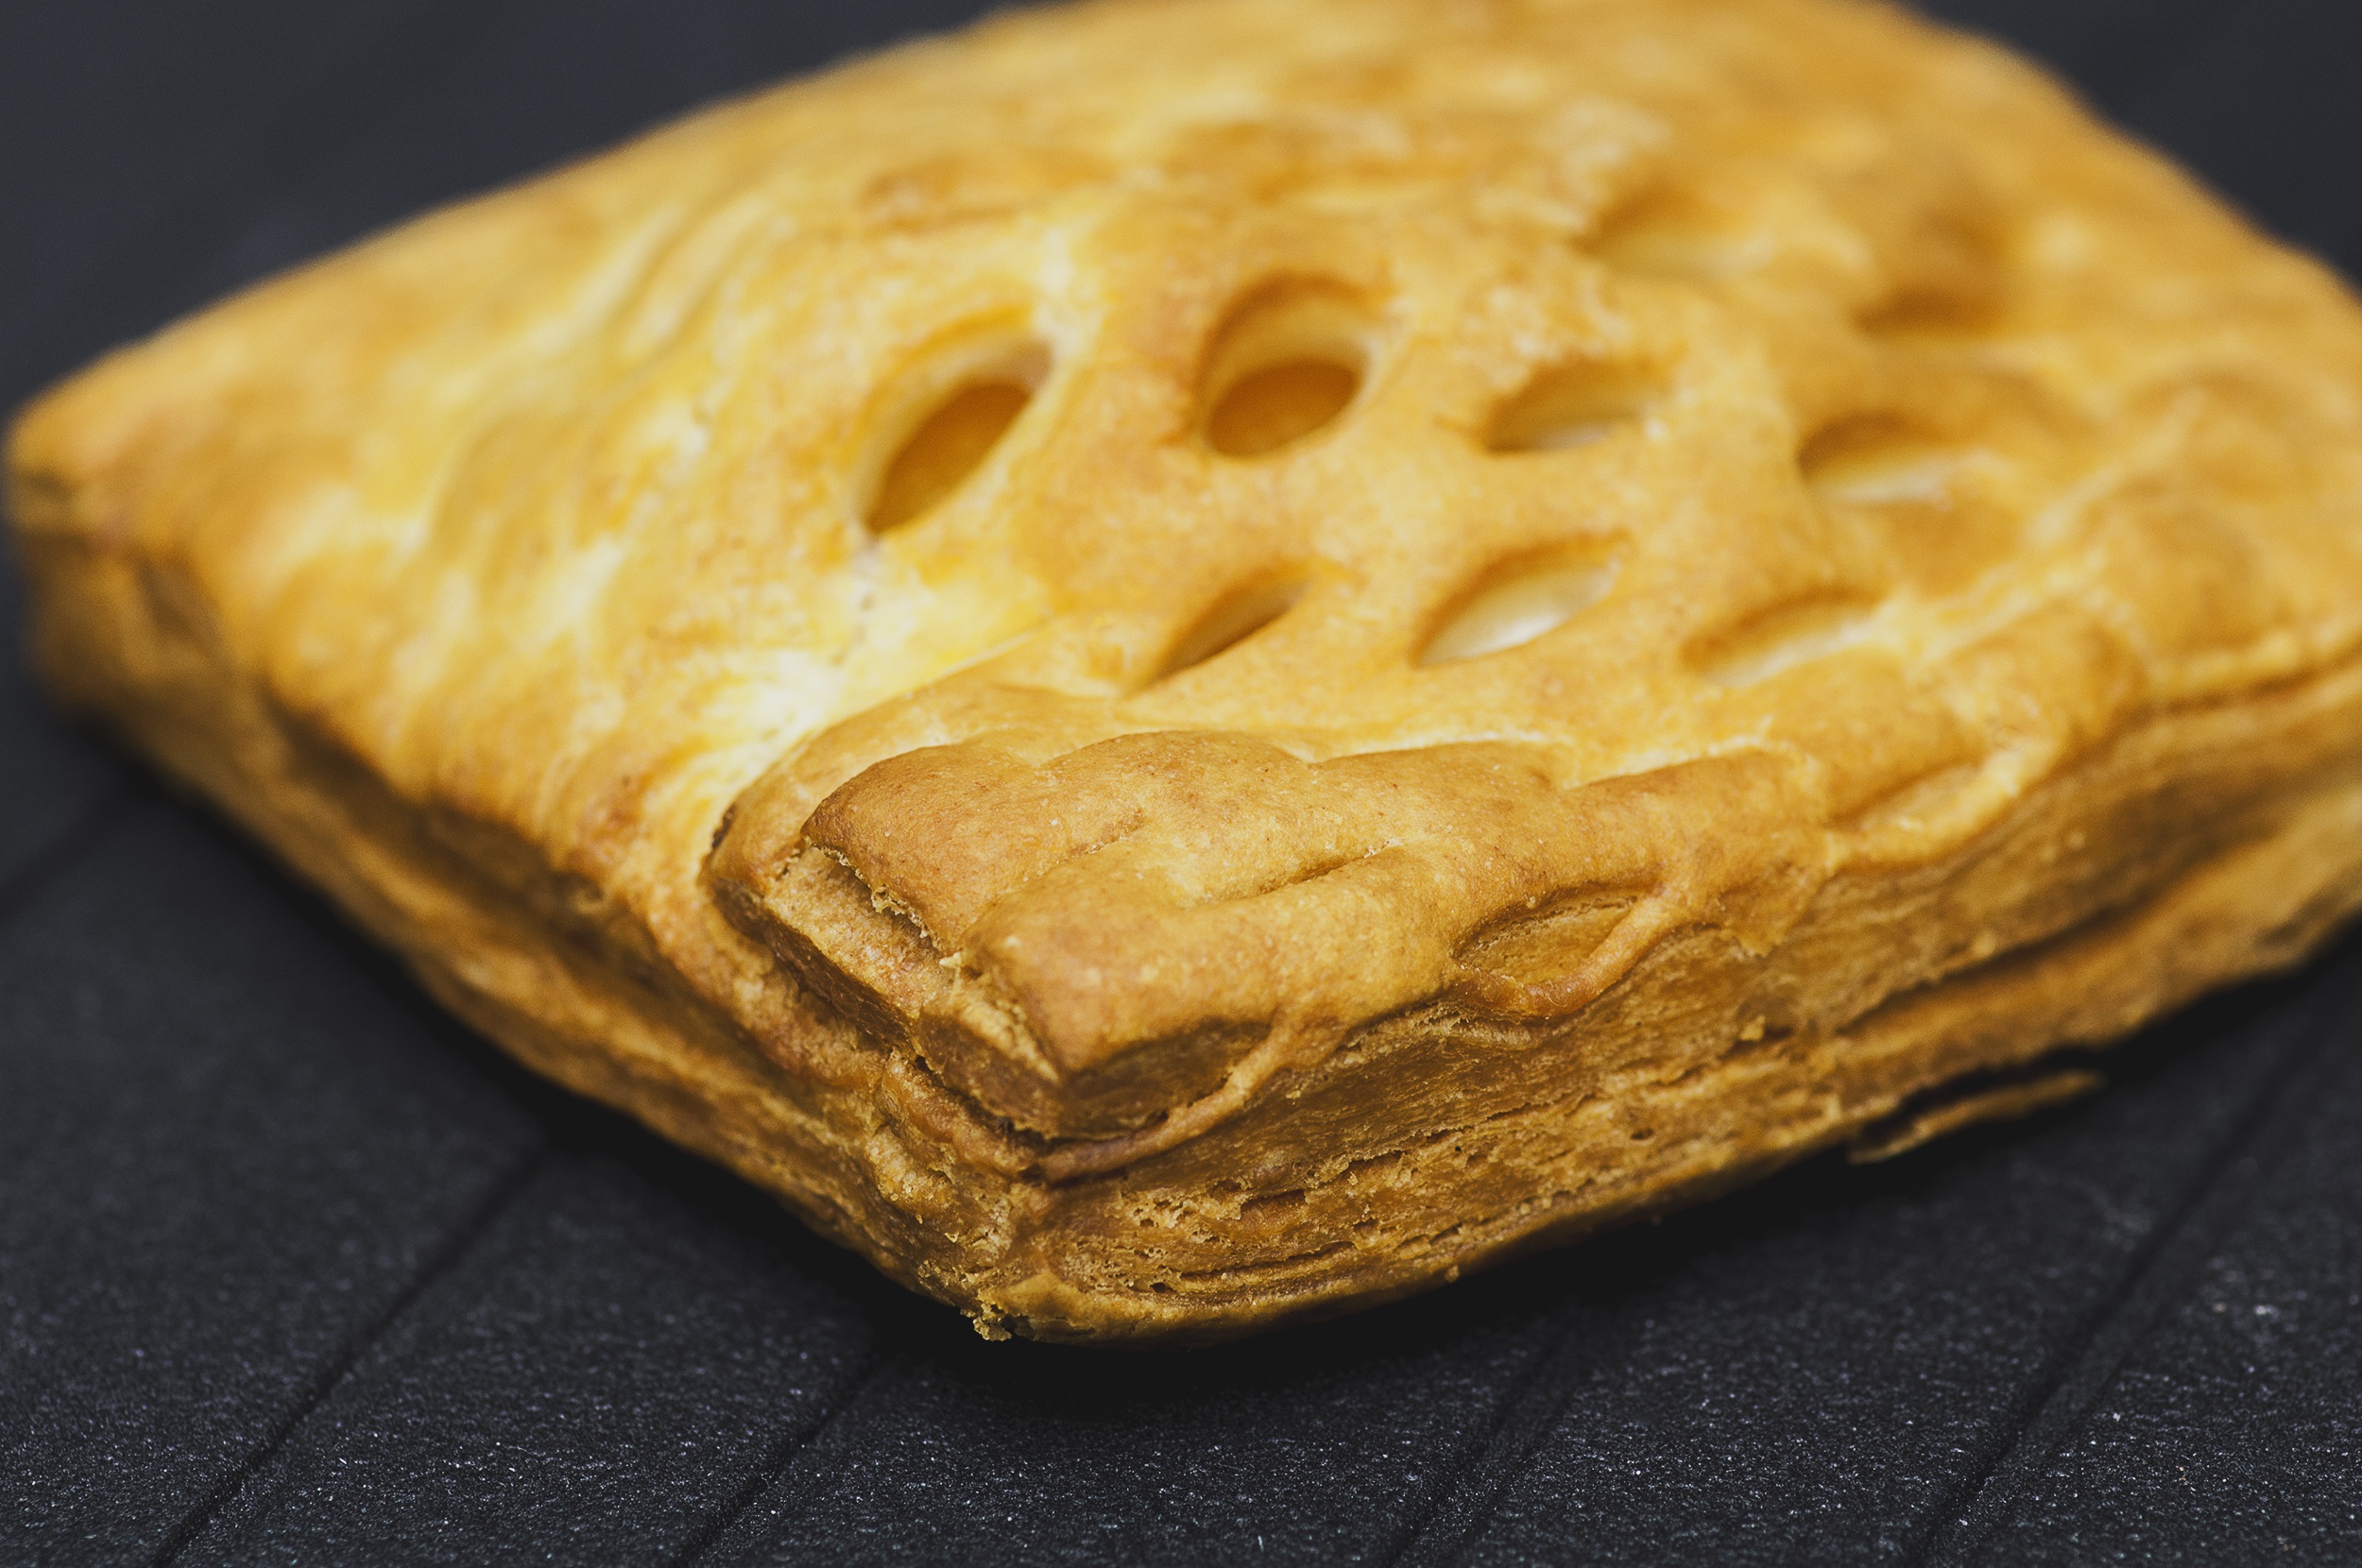
sweet, dish, meal, food, breakfast, dessert, cuisine, delicious, cake, bread, pastry, bakery, tasty, ciabatta, confection, confectionery, baked goods, grass family